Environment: real
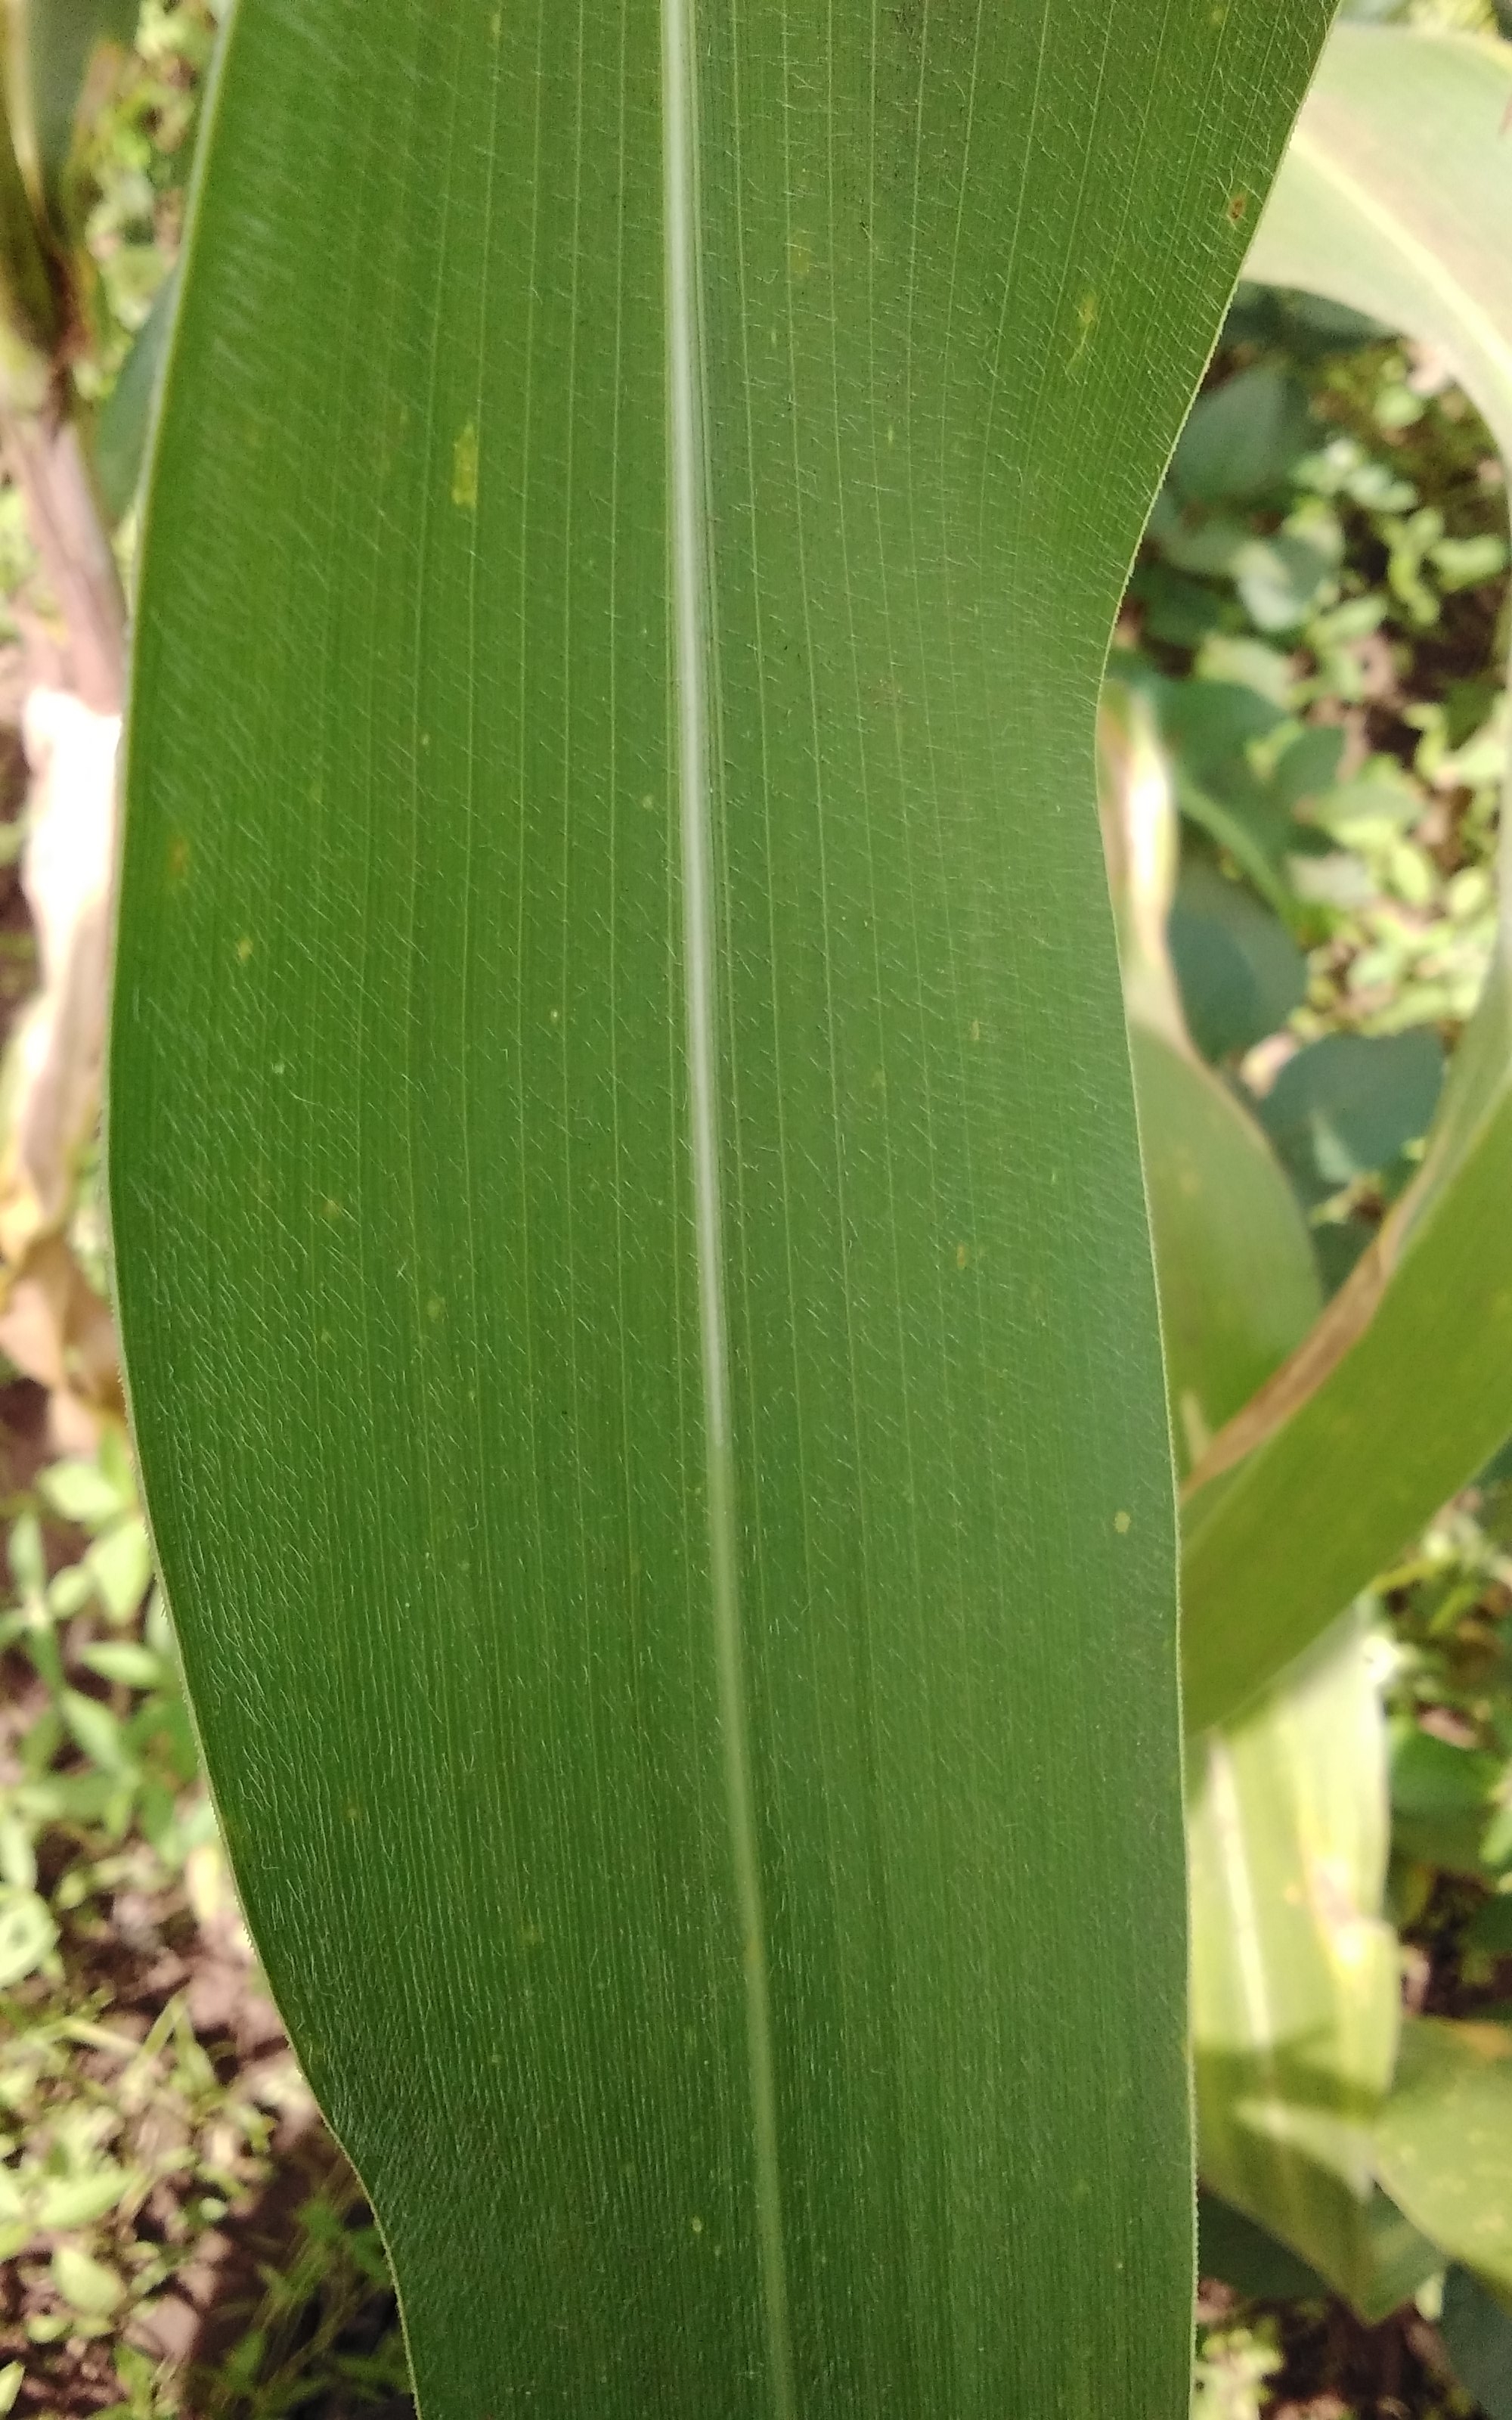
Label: healthy